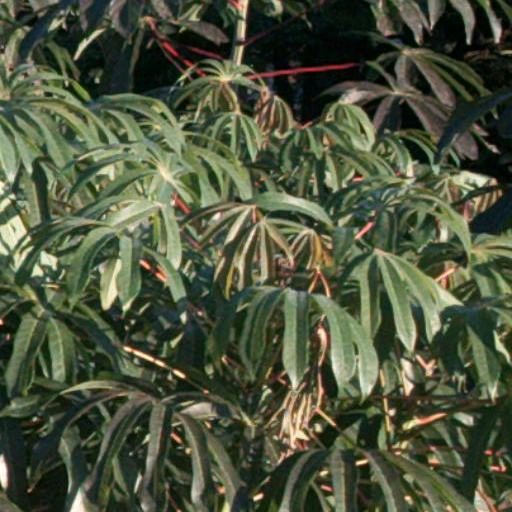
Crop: cassava